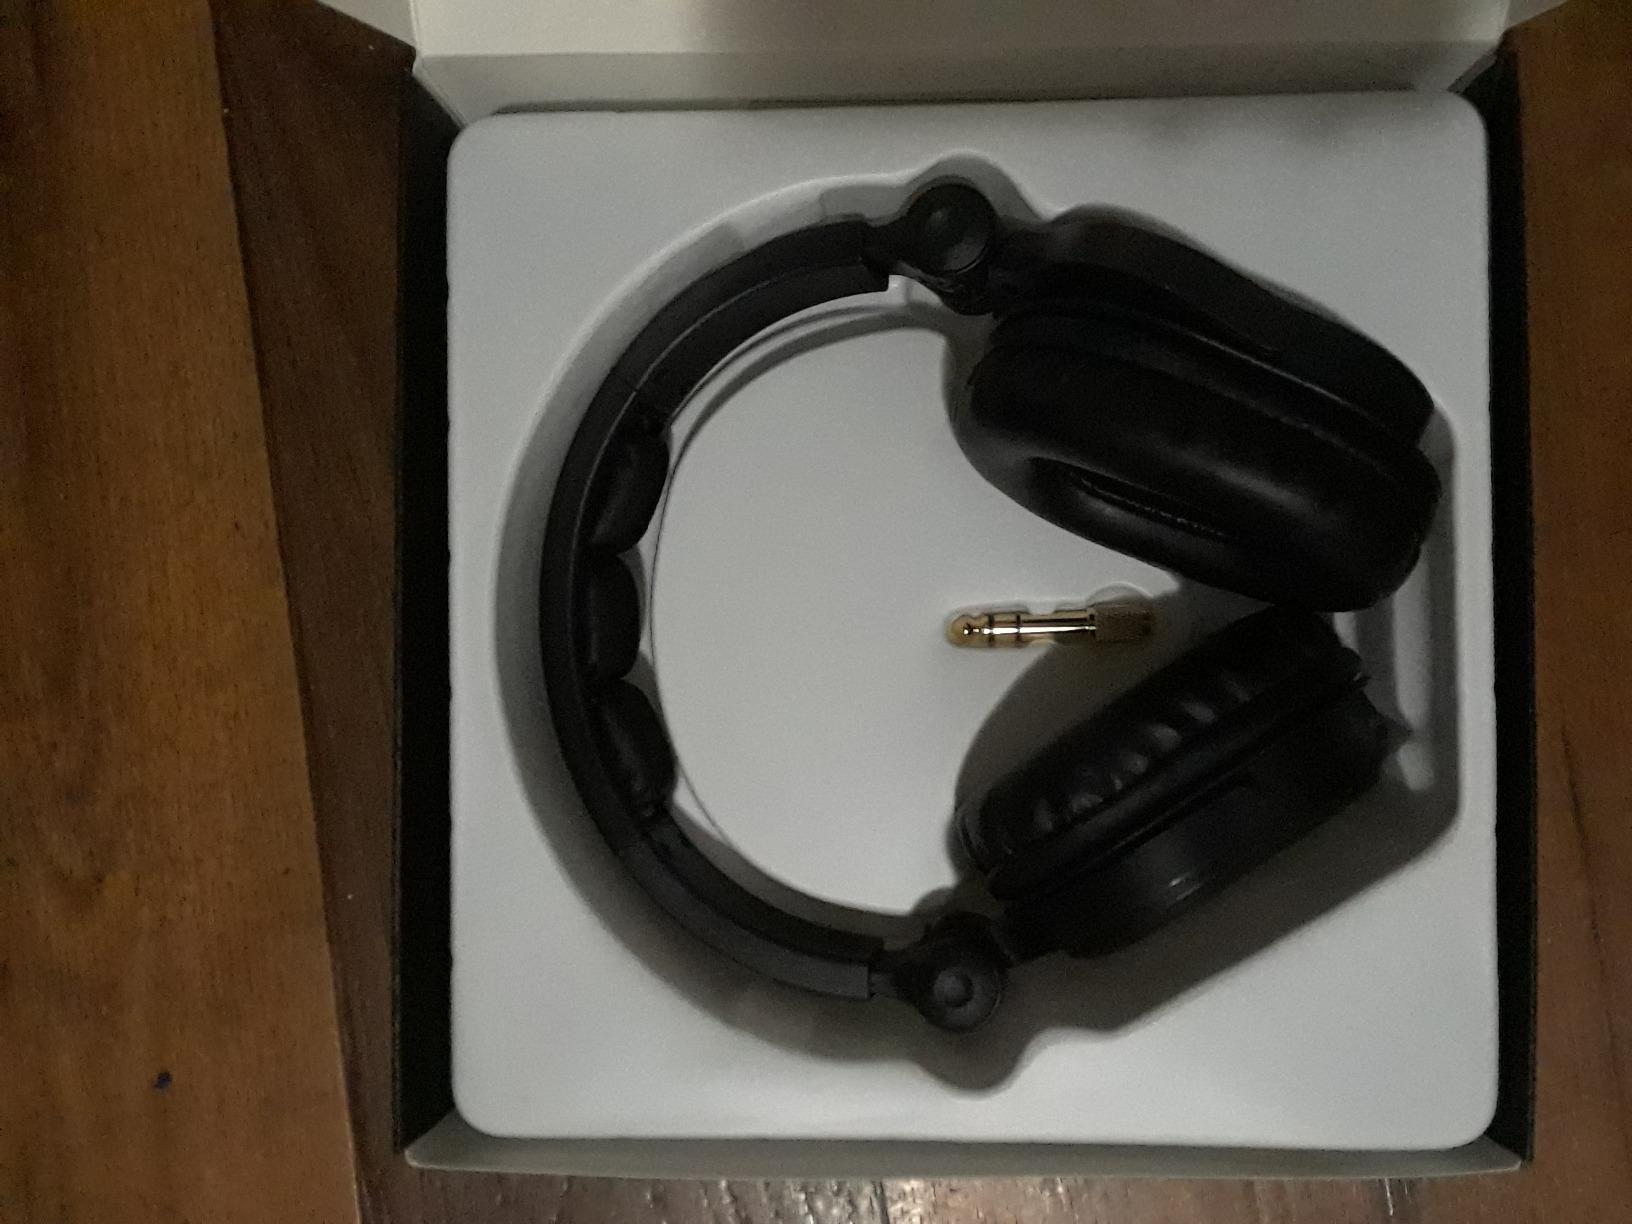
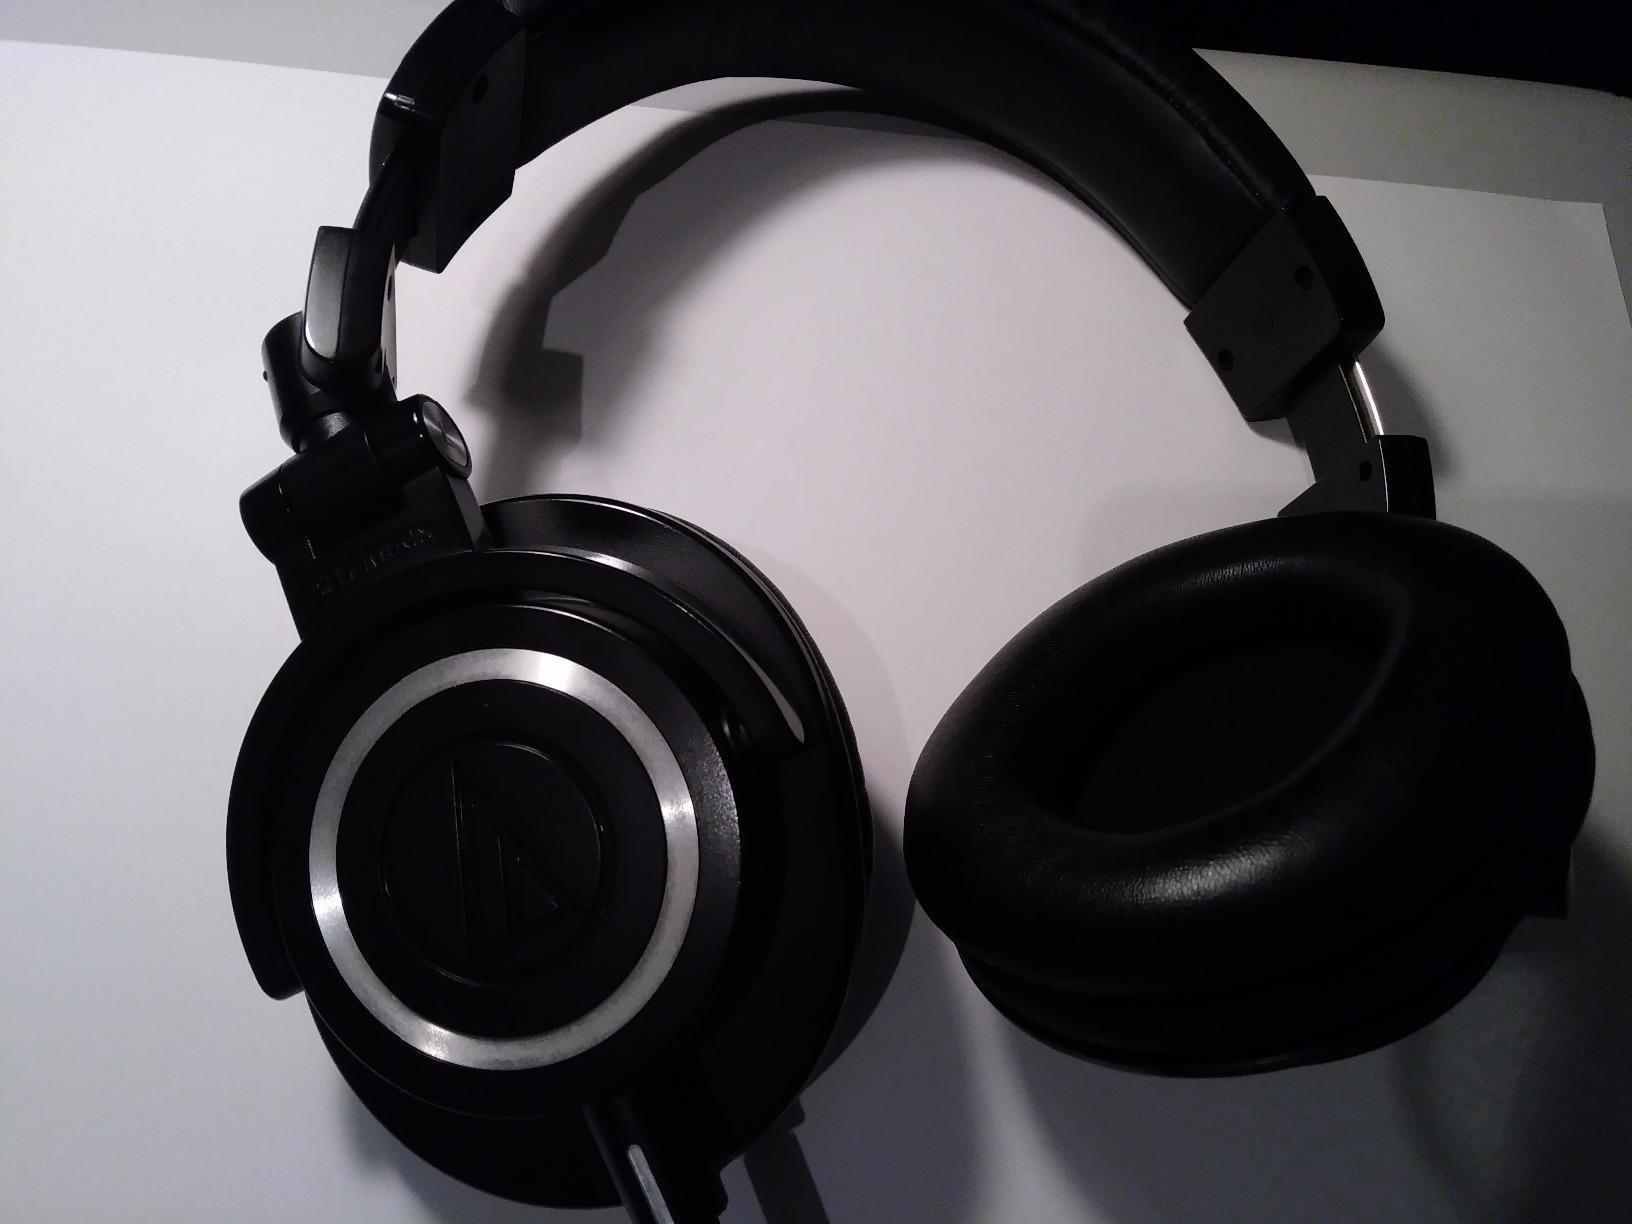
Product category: headphones
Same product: no